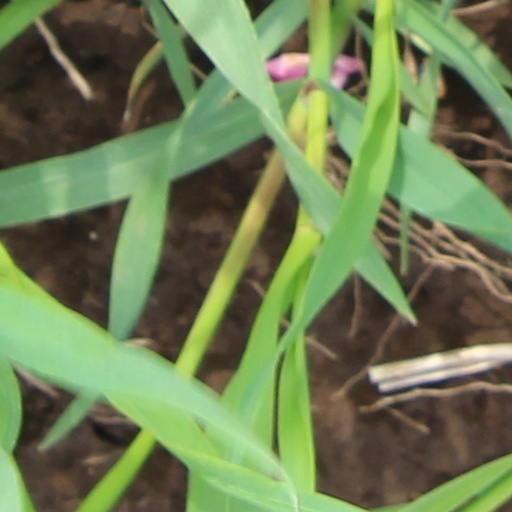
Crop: wheat